Geometric art

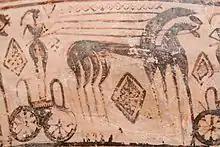

People and animals are depicted geometrically in a dark glossy color, while the remaining vessel is covered by strict zones of meanders, crooked lines, circles, swastikas, in the same graphical concept. Later, the main tragic theme of the wail declined, the compositions eased, the geometric shapes became more free, and areas with animals, birds, scenes of shipwrecks, hunting scenes, themes from mythology or the Homeric epics led Geometric pottery into more naturalistic expressions.